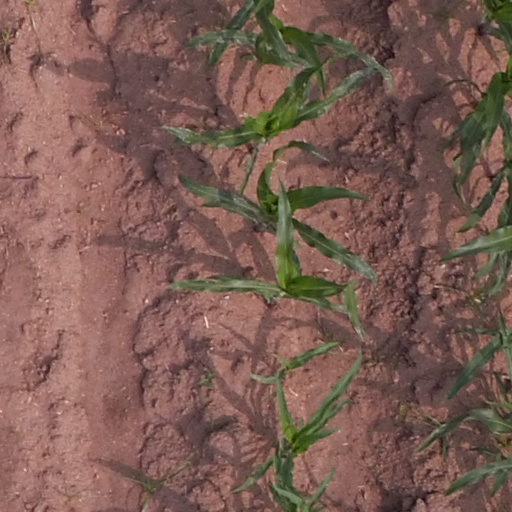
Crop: maize; corn